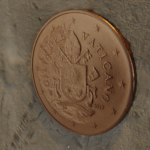
Coin value: 5cents
Country: va
Edition: 2017